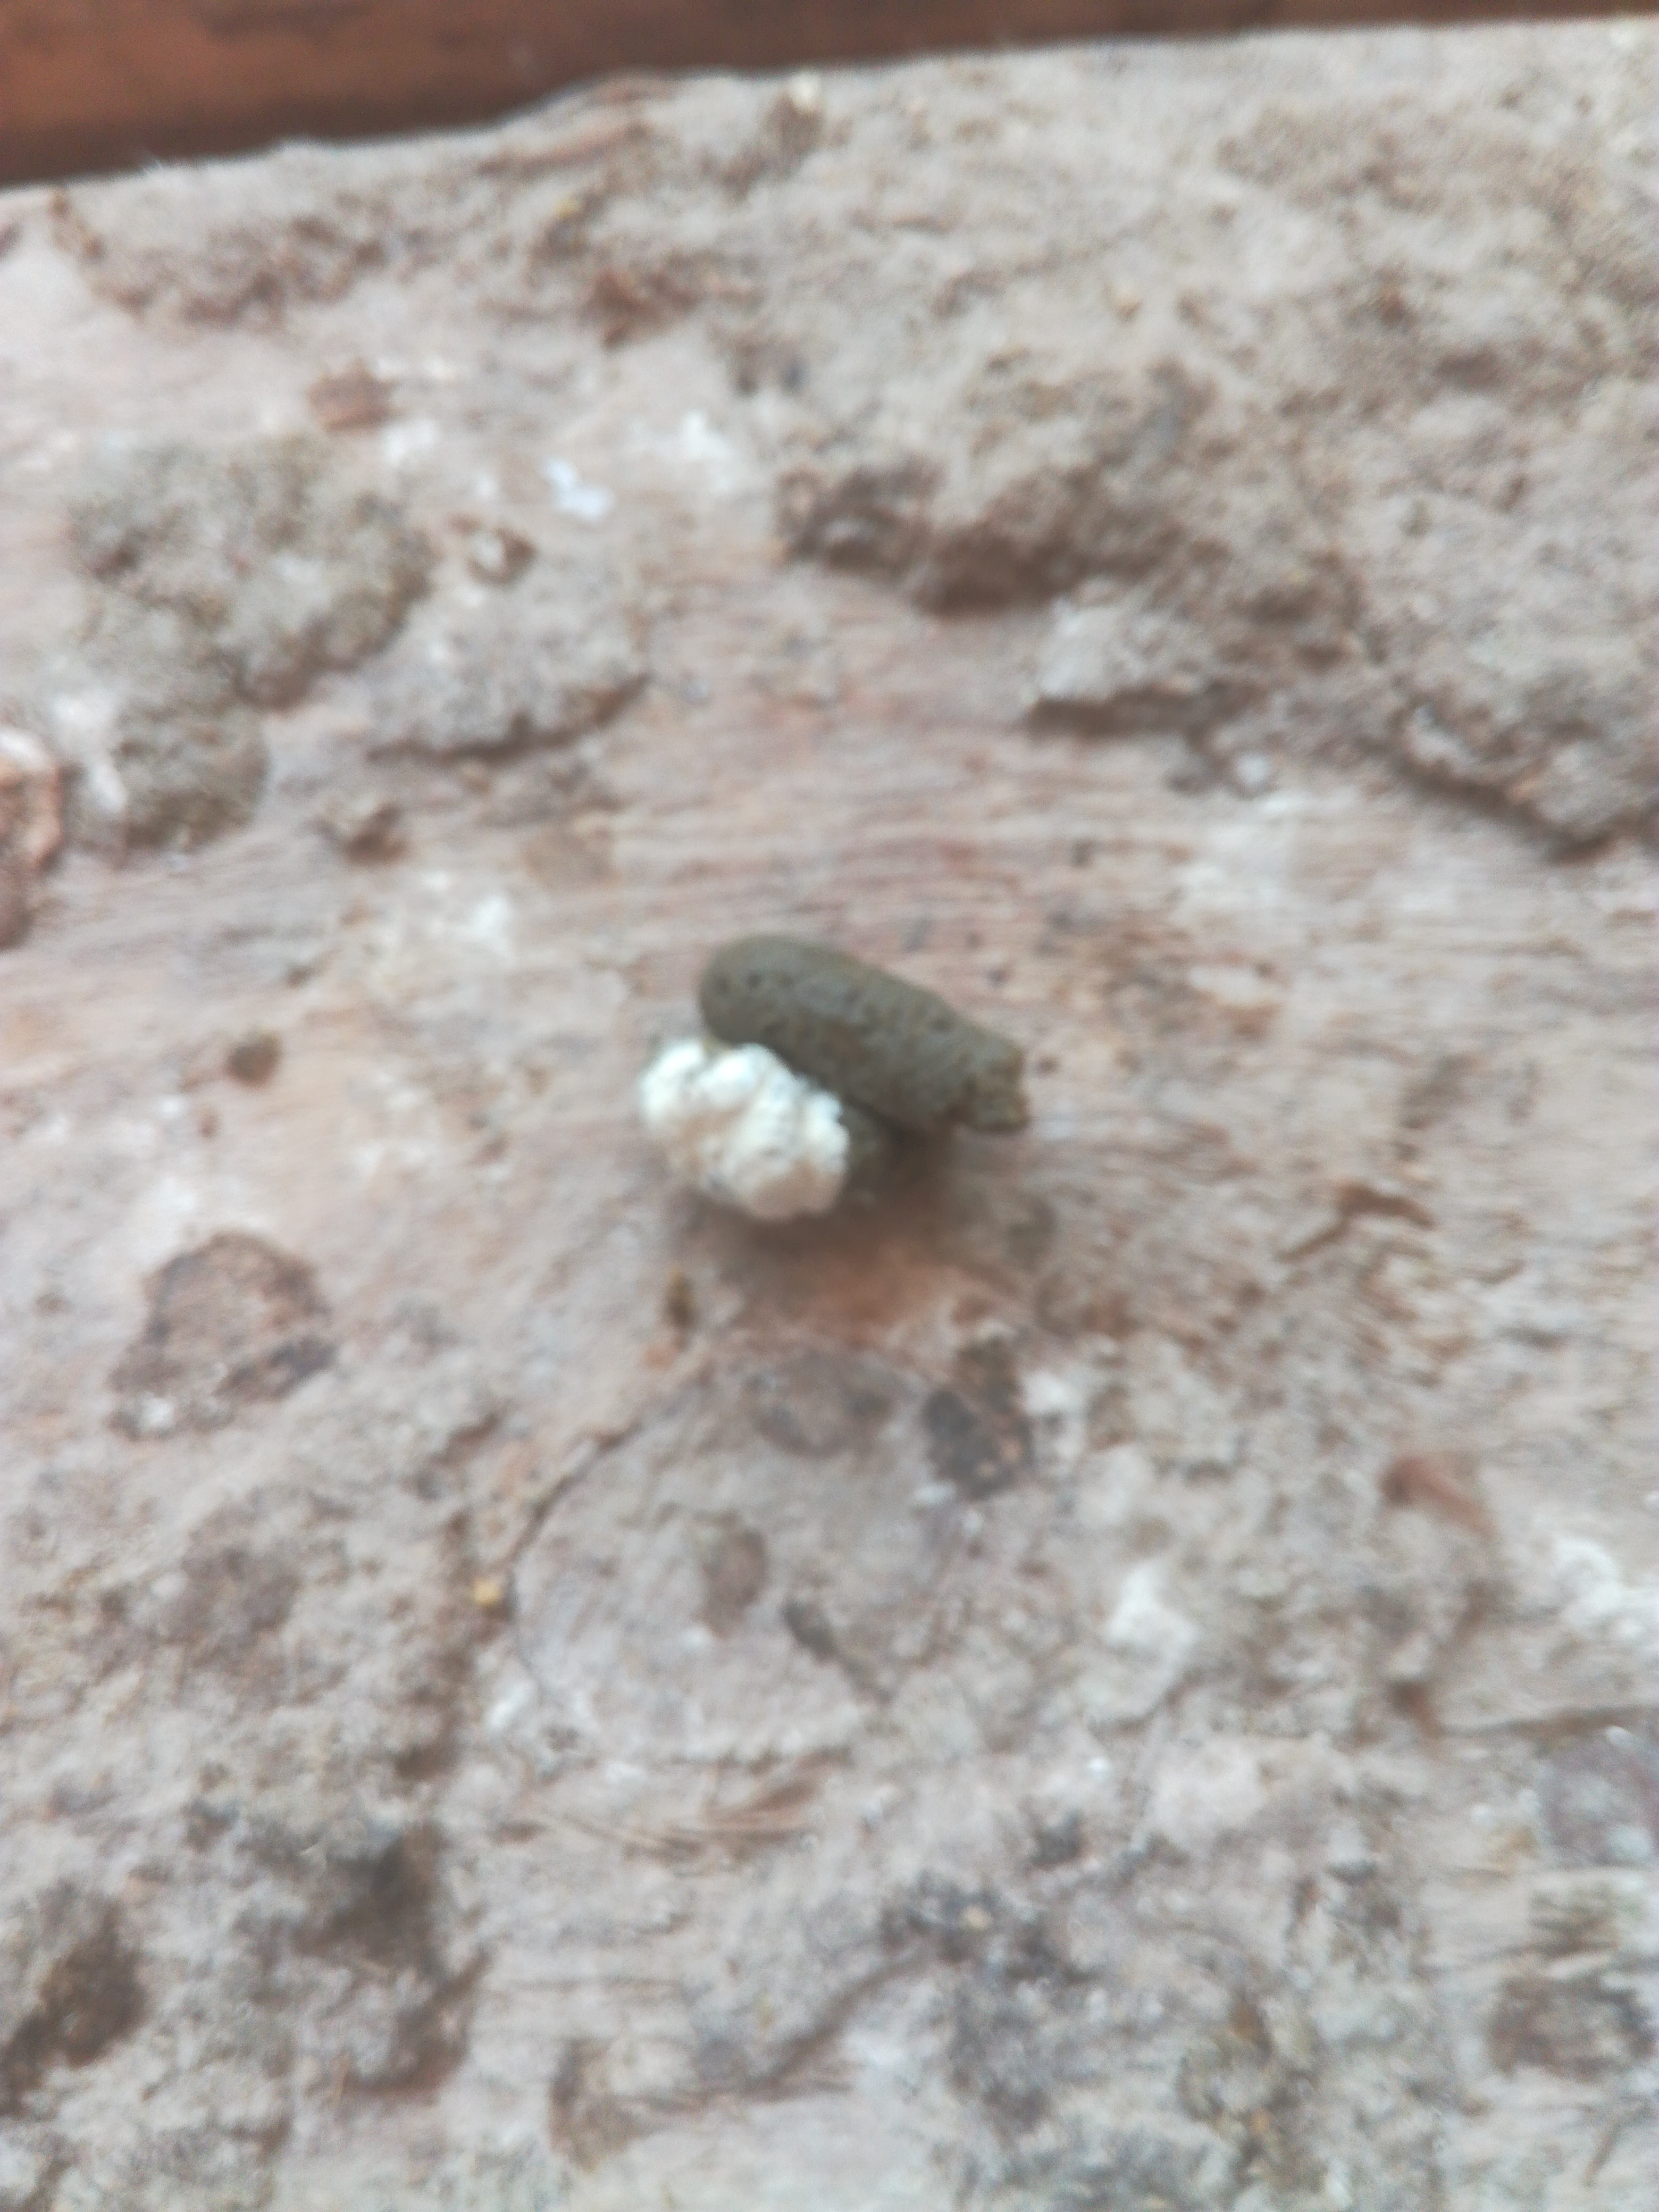
PCR-confirmed diagnosis: Healthy